Bydgoszcz Cathedral

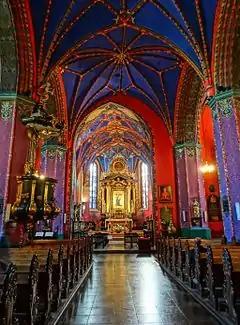
Polychromes of the nave

After the end of World War II, the new parish priest, Father Franciszek Hanelt proceeded to heal war damage and renovate the temple. In 1950, the "Madonna and the Rose" was moved for conservation to Nicolaus Copernicus University in Toruń. The renovation of the stained glass was realized by Edward Kwiatkowski, lecturer at the Faculty of History and Art of Toruń and a student of Henryk Jackowski-Nostitz, who directed the polychromy of the church before the war, through his stained-glass studio "Polichromia" in Poznań: the technique followed was the one used in the 13th century on Gothic stained-glass windows of the Sainte-Chapelle in Paris.